William Salyers

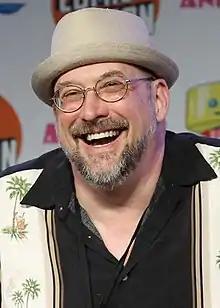
Salyers at Magic City Comic Con in 2016

William Salyers is an American actor, best known for his vocal performances, such as Reverend Putty and Mr. Littler on "Moral Orel", Rigby on "Regular Show", Toranosuke Yoshida in "Persona 5", and Otto Octavius / Doctor Octopus in the 2018 video game "Spider-Man".